Dogger Bank incident

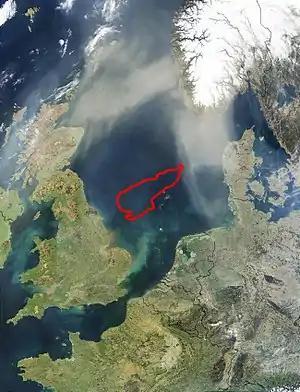
Location of the Dogger Bank in the North Sea.

The Russian warships involved in the incident were en route to the Far East to reinforce the 1st Pacific Squadron stationed at Port Arthur and later Vladivostok during the Russo-Japanese War. The various Russian intelligence agencies were not well coordinated and were prone to producing poor or false reports Prior to the fleet setting off Russian intelligence agents had been claiming that there were Japanese officers around the Baltic sea with torpedoes and that Britain had built Japan six torpedo boats.